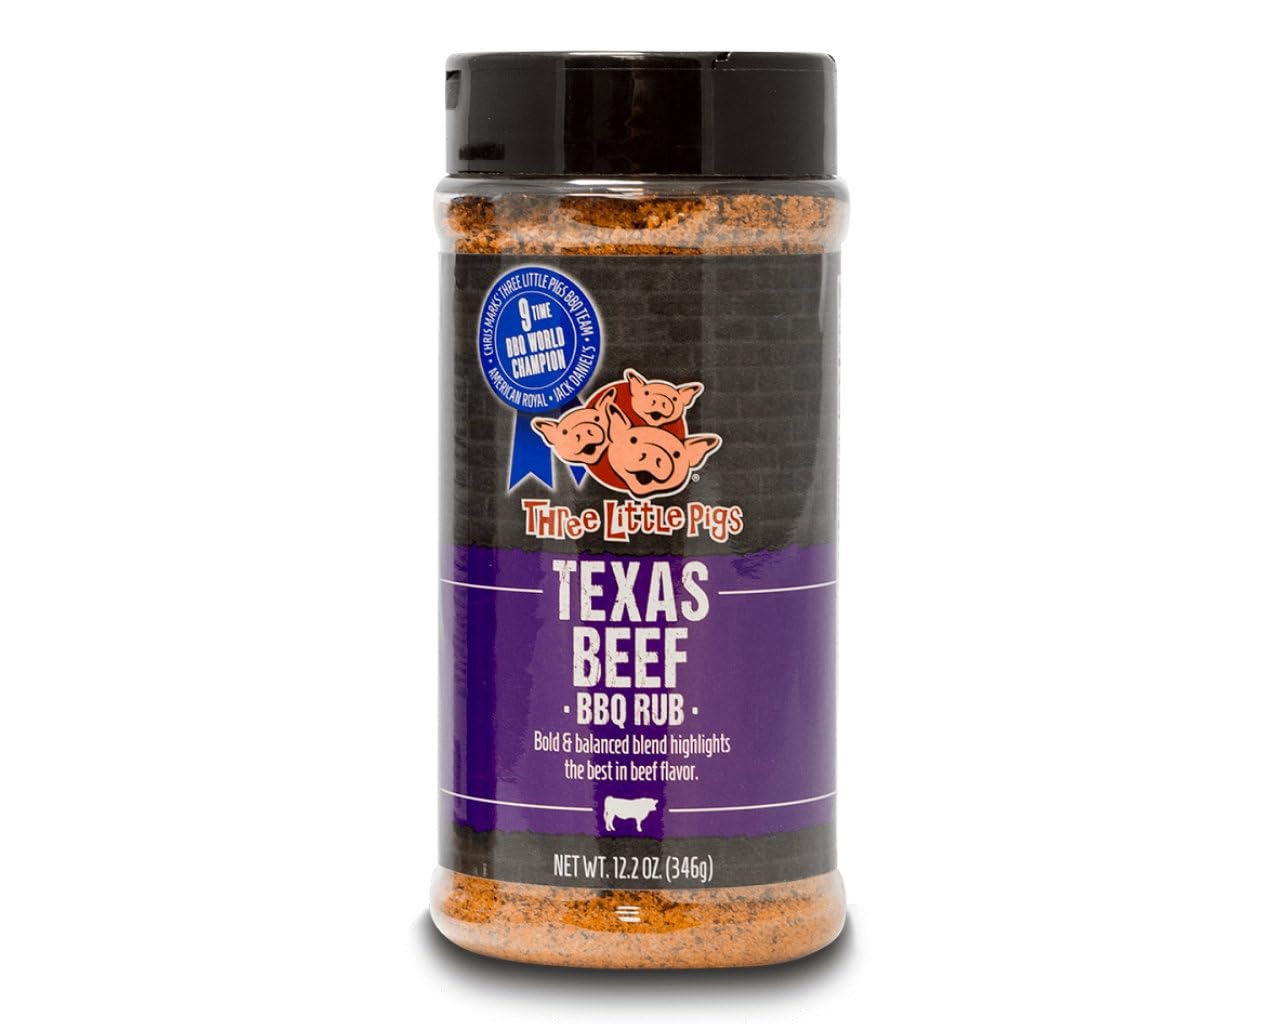
Item Name: Three Little Pigs Texas Beef BBQ Rub Large 12.2 oz
Bullet Point: Bold and balanced blend highlights the best in beef flavor
Value: 12.2
Unit: Ounce

Price: 16.95